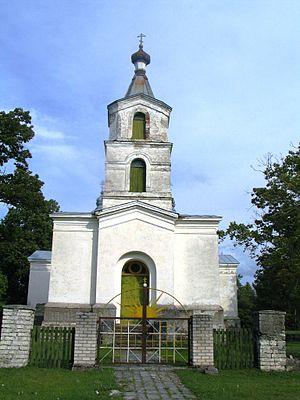
Ööriku est un village d'Estonie situé dans la commune de Orissaare du comté de Saare.